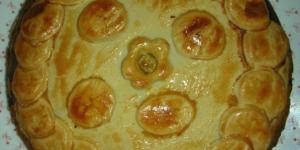
empanada de verduras facil